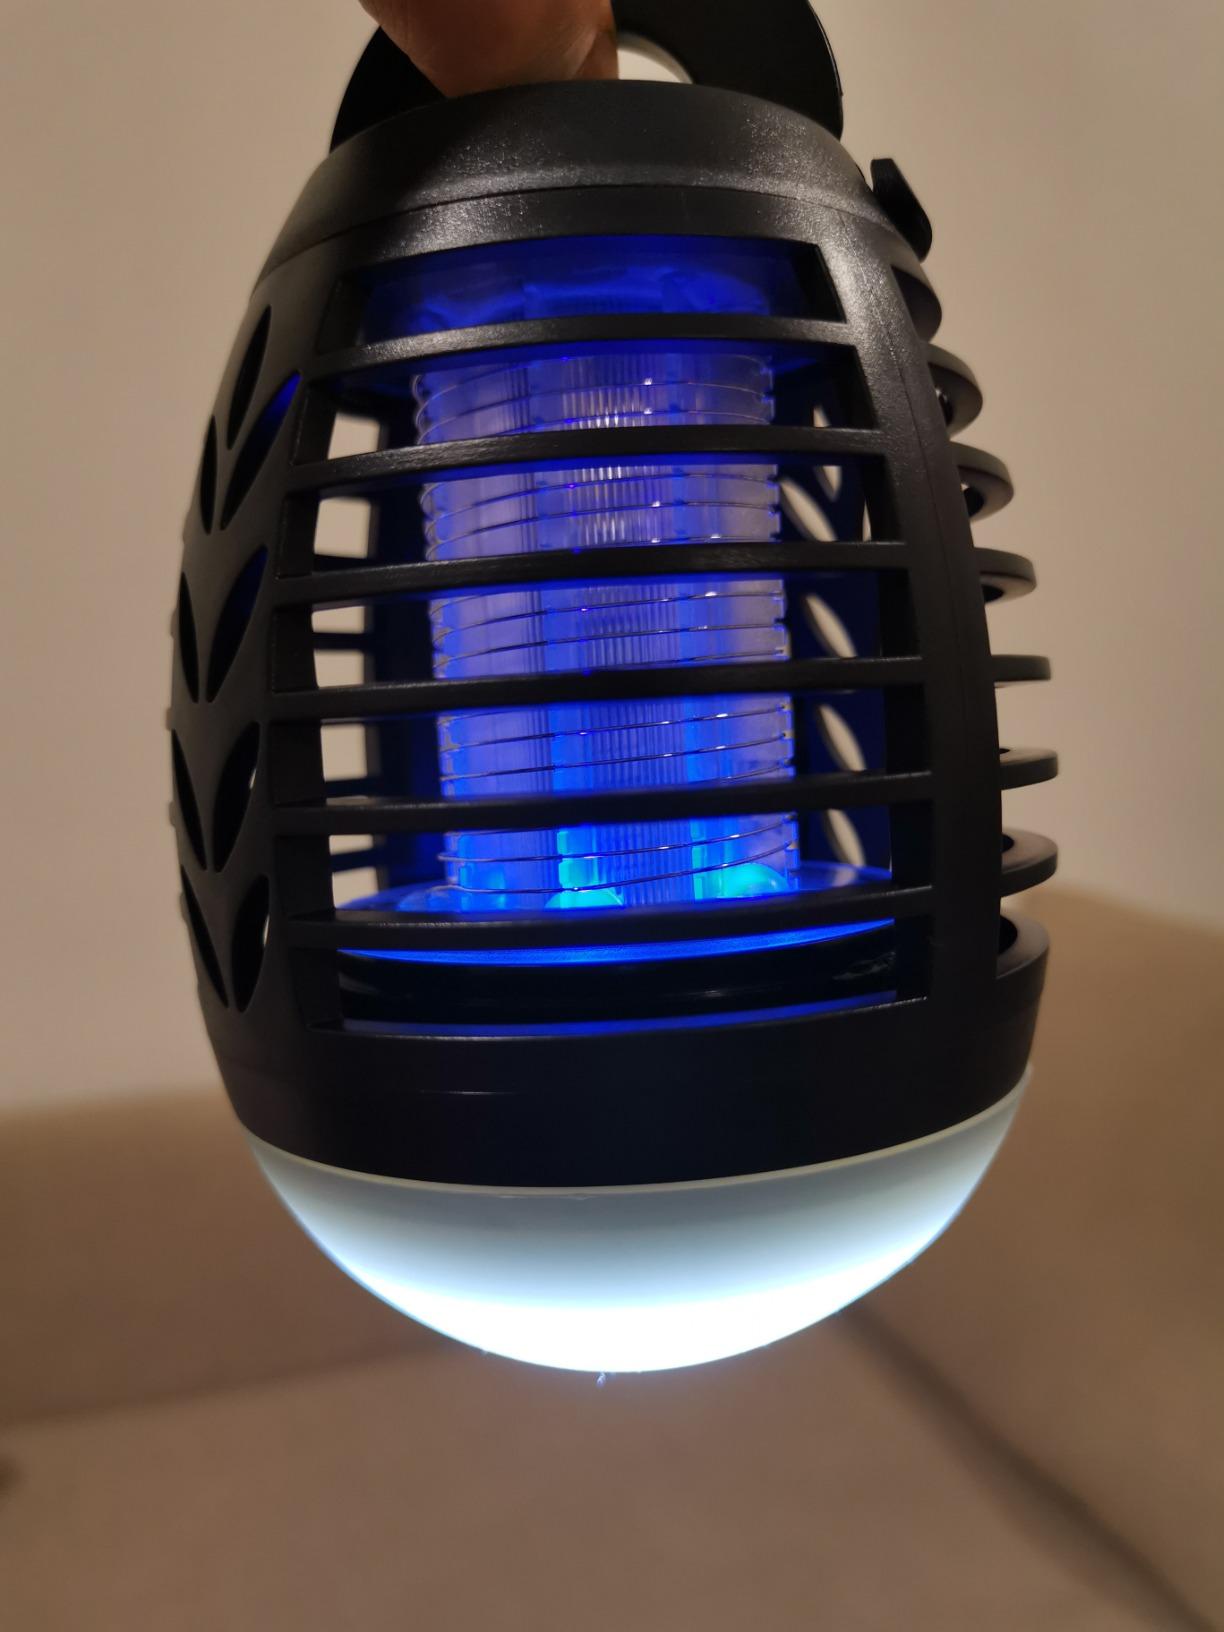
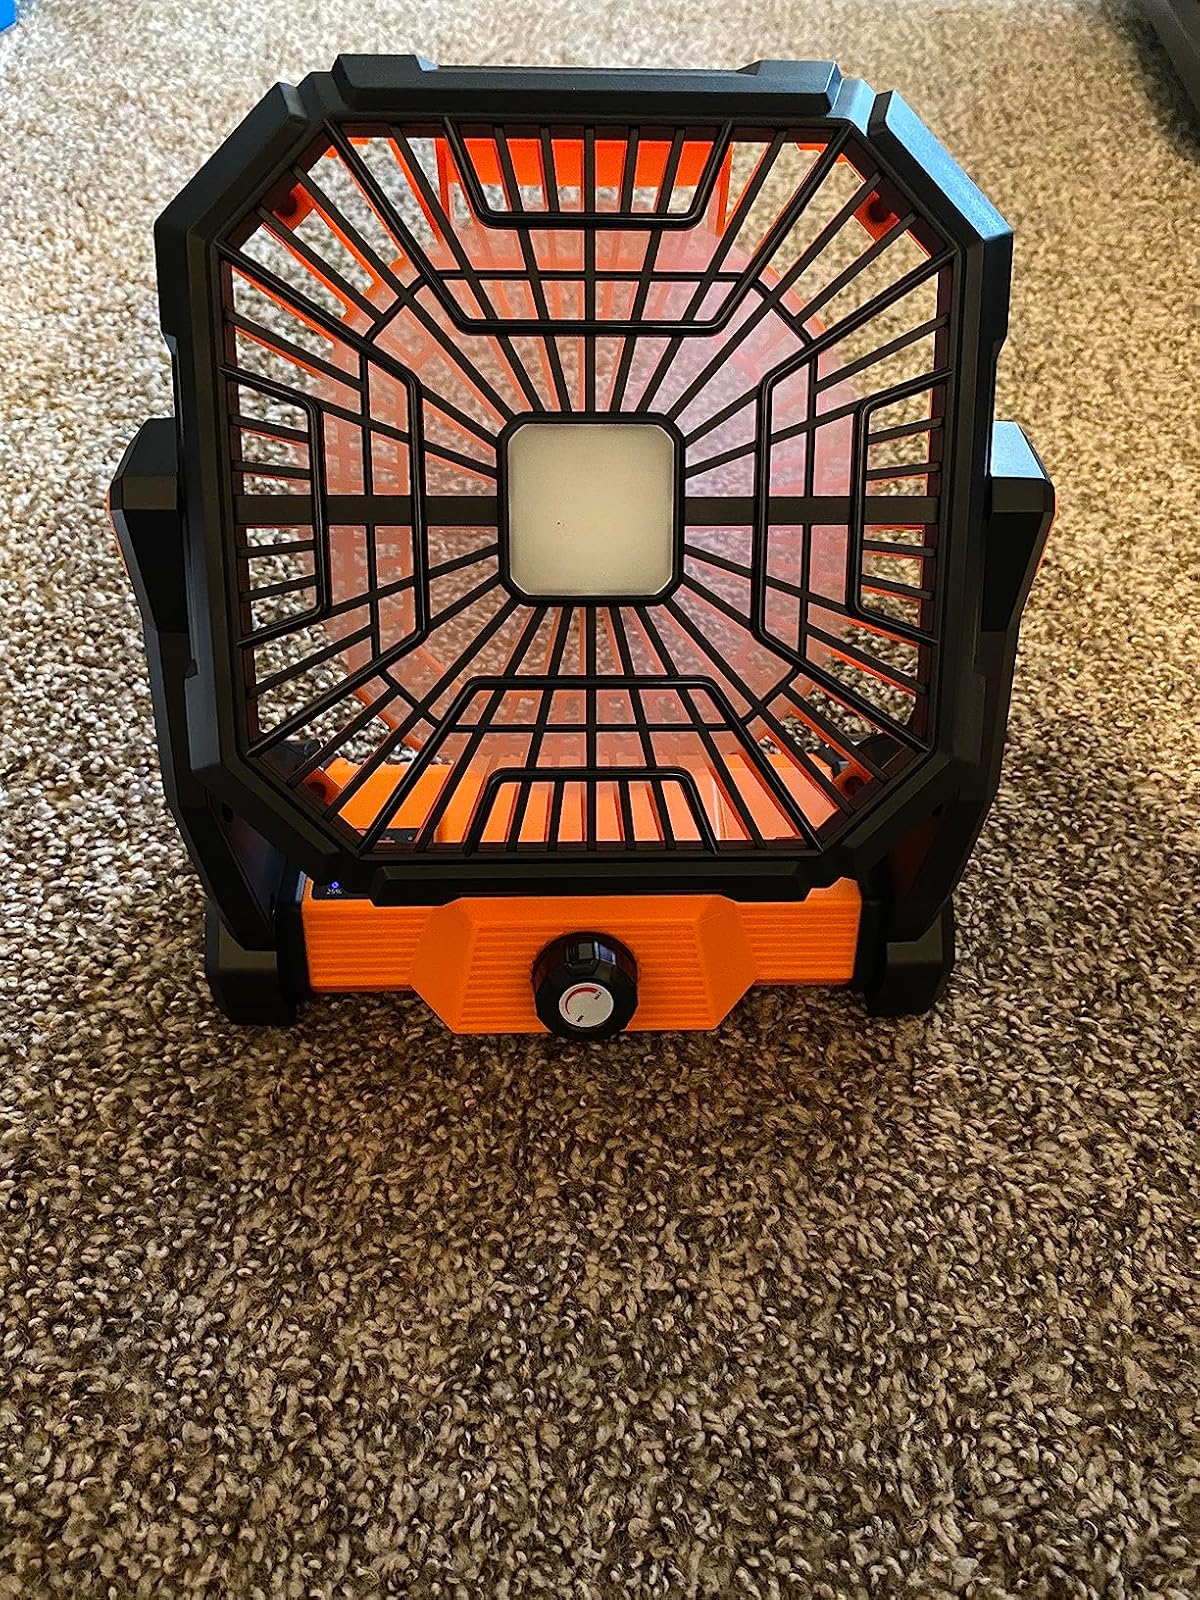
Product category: lantern
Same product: no